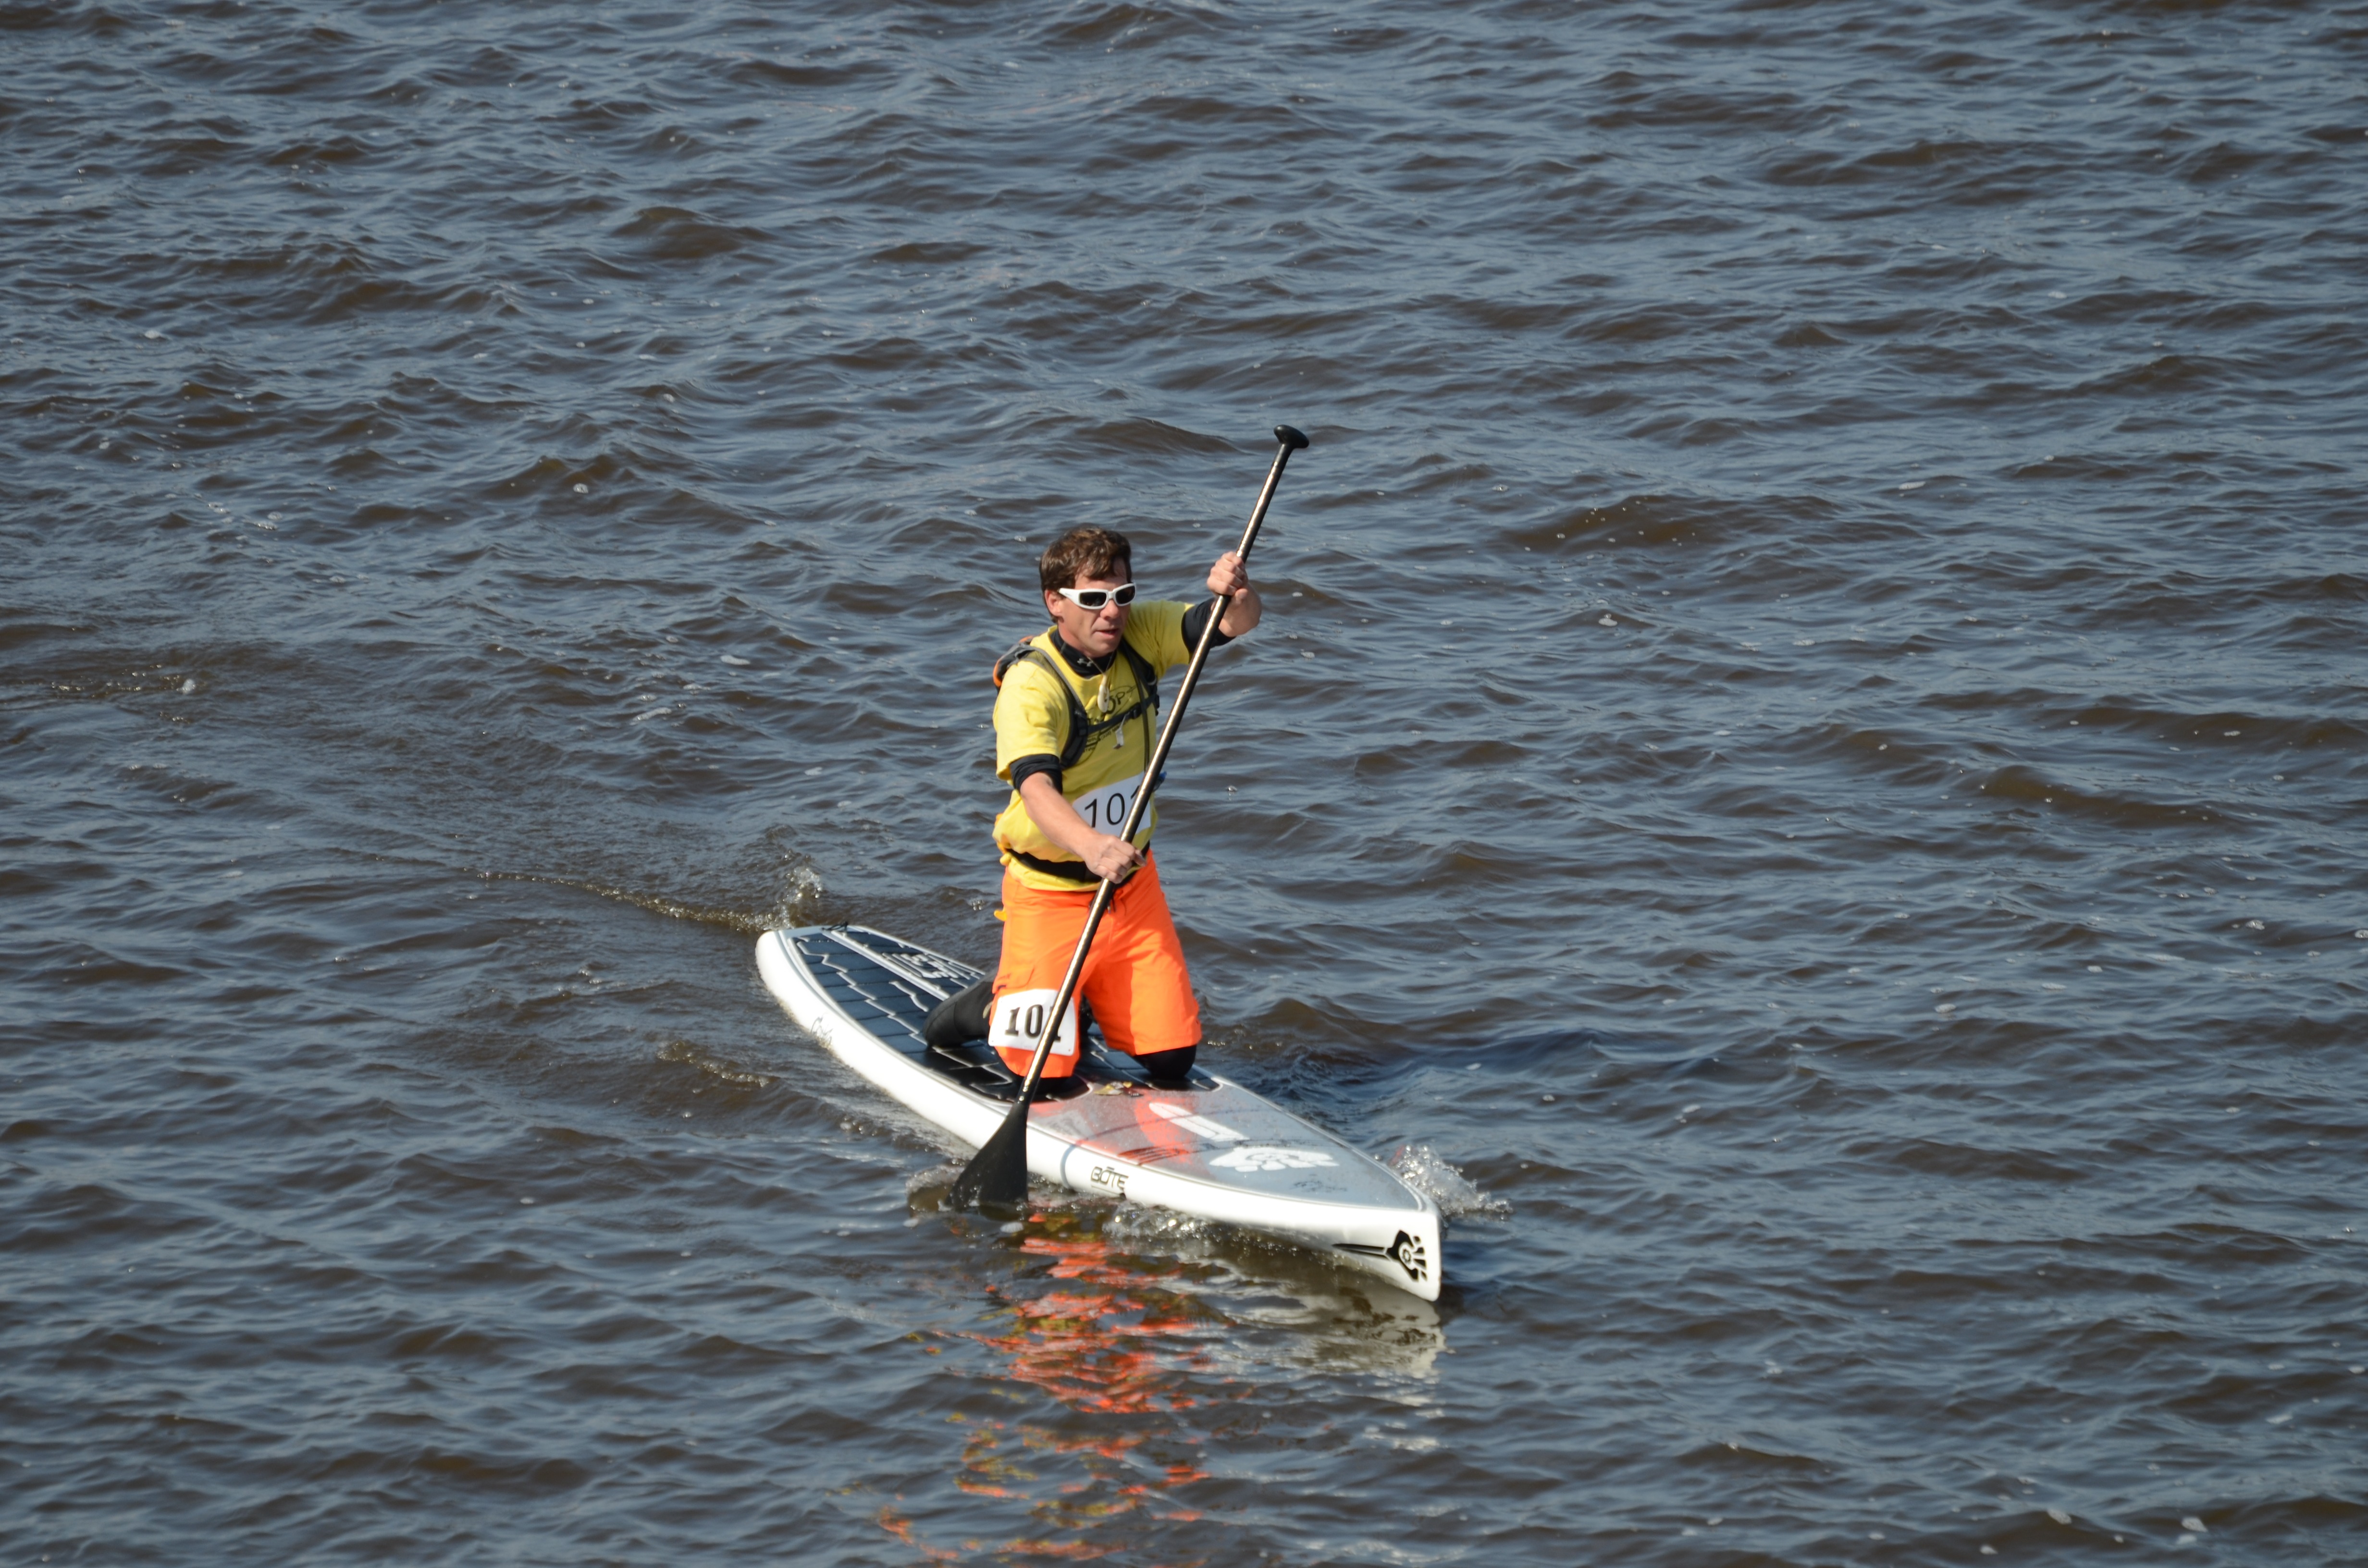
man, sea, boat, adventure, canoe, paddle, vehicle, sailing, extreme sport, kayak, sports equipment, sports, boating, paddling, kayaking, canoeing, water sport, rafting, sea kayak, canoe sprint